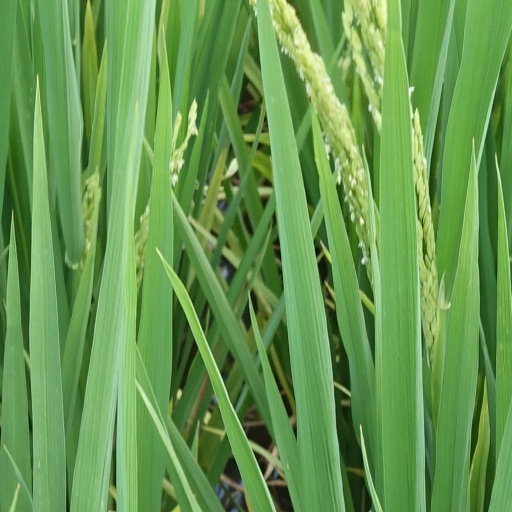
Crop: rice